Derrick Williams (basketball)

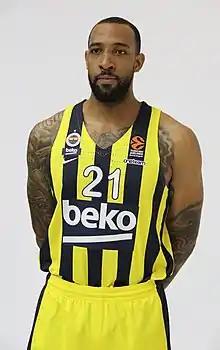
Williams with Fenerbahçe in 2019

Derrick LeRon Williams (born May 25, 1991) is an American professional basketball player for the Mets de Guaynabo of the Baloncesto Superior Nacional (BSN). He played college basketball for the Arizona Wildcats from 2009 to 2011. Williams was selected with the second overall pick by the Minnesota Timberwolves in the 2011 NBA draft.